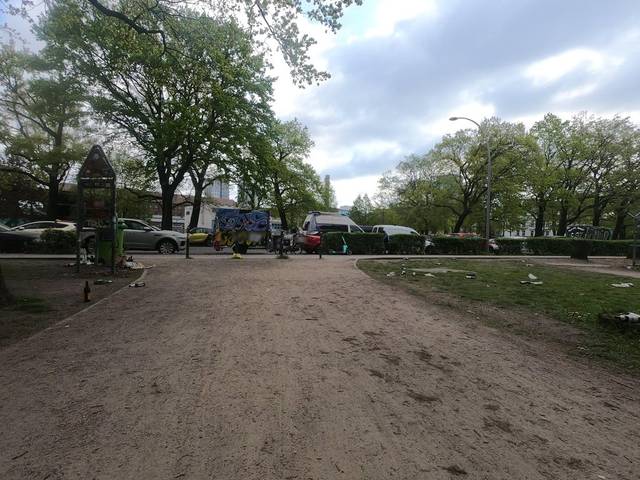
Region: Germany
Coordinates: 52.495, 13.452